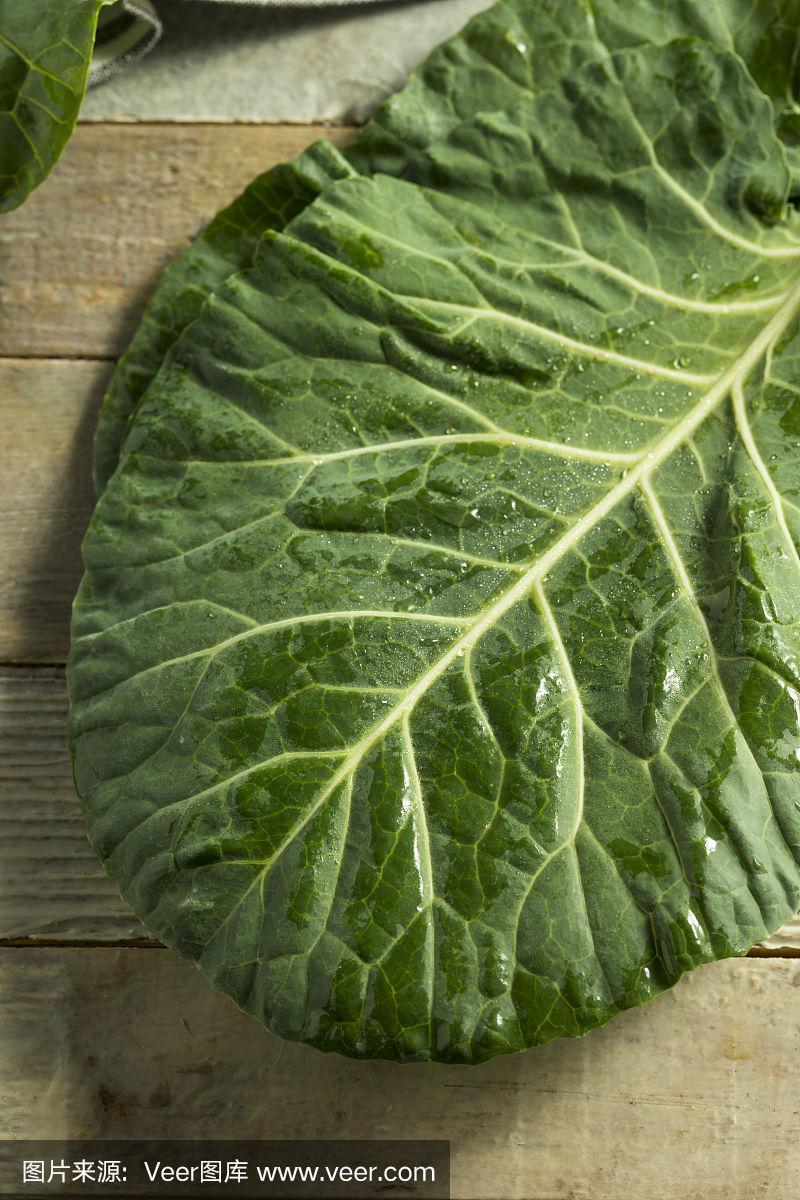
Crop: unknown
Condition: cabbage